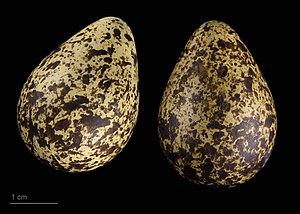
Le Phalarope à bec large ou phalarope roux, est une espèce d'oiseau de la famille des Scolopacidae.